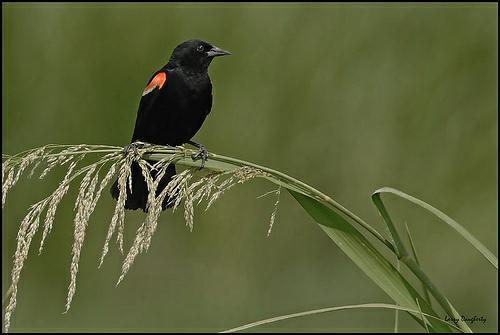
A photo of a red winged blackbird